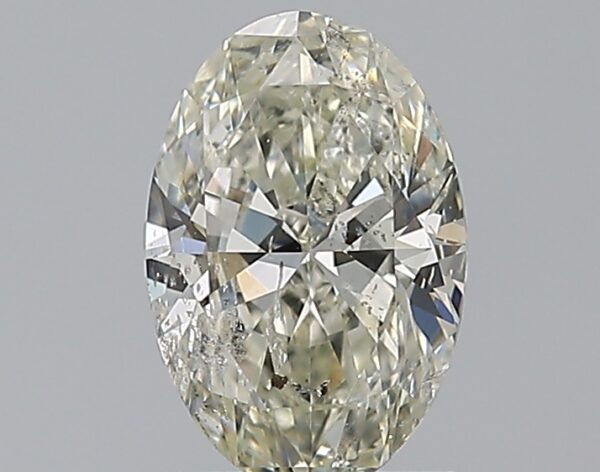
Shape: oval
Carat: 1.01
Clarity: SI2
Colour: K
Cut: EX
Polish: EX
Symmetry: VG
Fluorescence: SL
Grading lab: HRD
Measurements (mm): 8.19 x 5.44 x 3.37